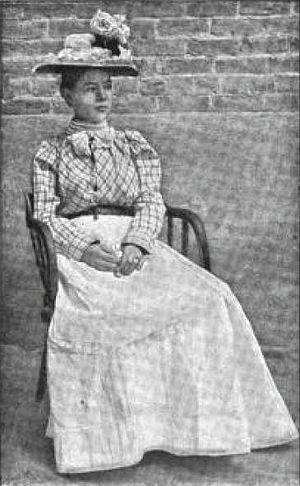
Pearl Hart, née Taylor, née vers 1871 et morte après 1928, est une hors-la-loi canadienne du Far West américain. Elle a commis l'une des dernières attaques de diligence aux États-Unis. Sa célébrité est inhérente du fait qu'elle est une femme s'adonnant au grand banditisme.